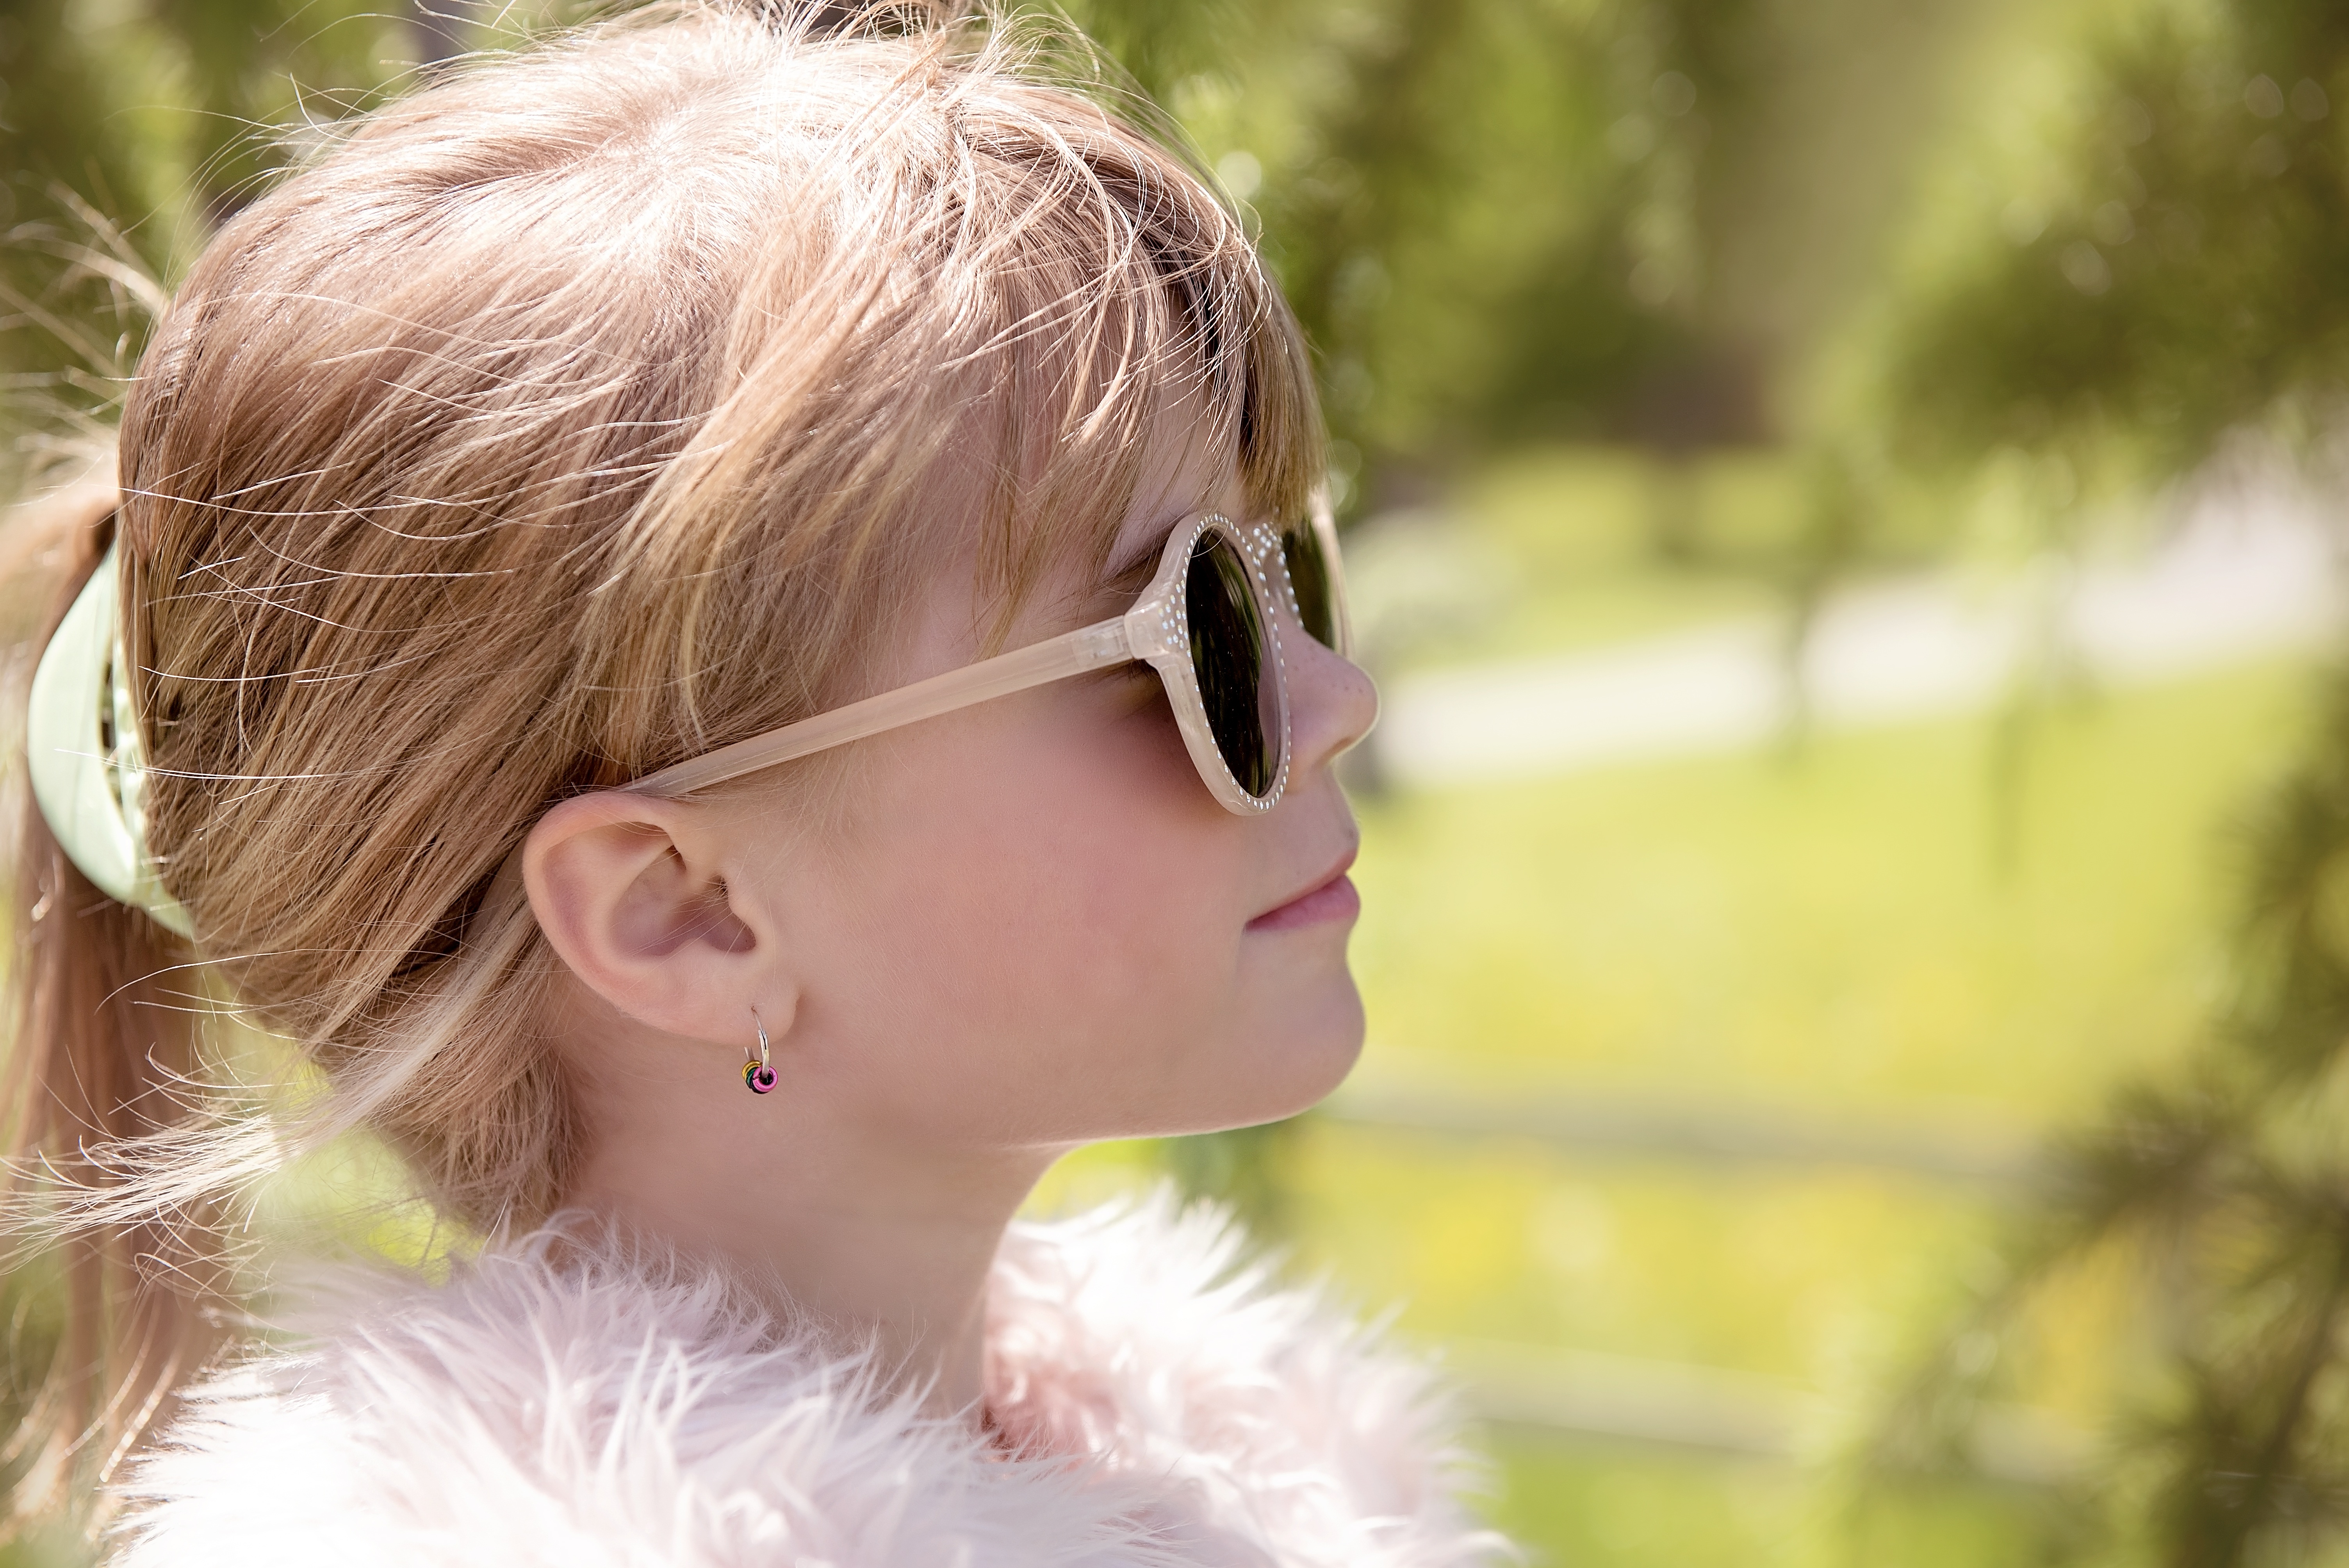
nature, person, girl, woman, hair, portrait, model, spring, child, human, close, hairstyle, close up, face, nose, sunglasses, eye, glasses, head, skin, beauty, blond, out, interaction, photo shoot, portrait photography